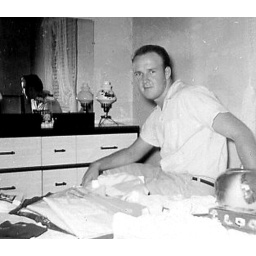
Dick in the bedroom of the cinder-block house just outside MacDill Air Force Base in Tampa, Florida, ca. 1954.